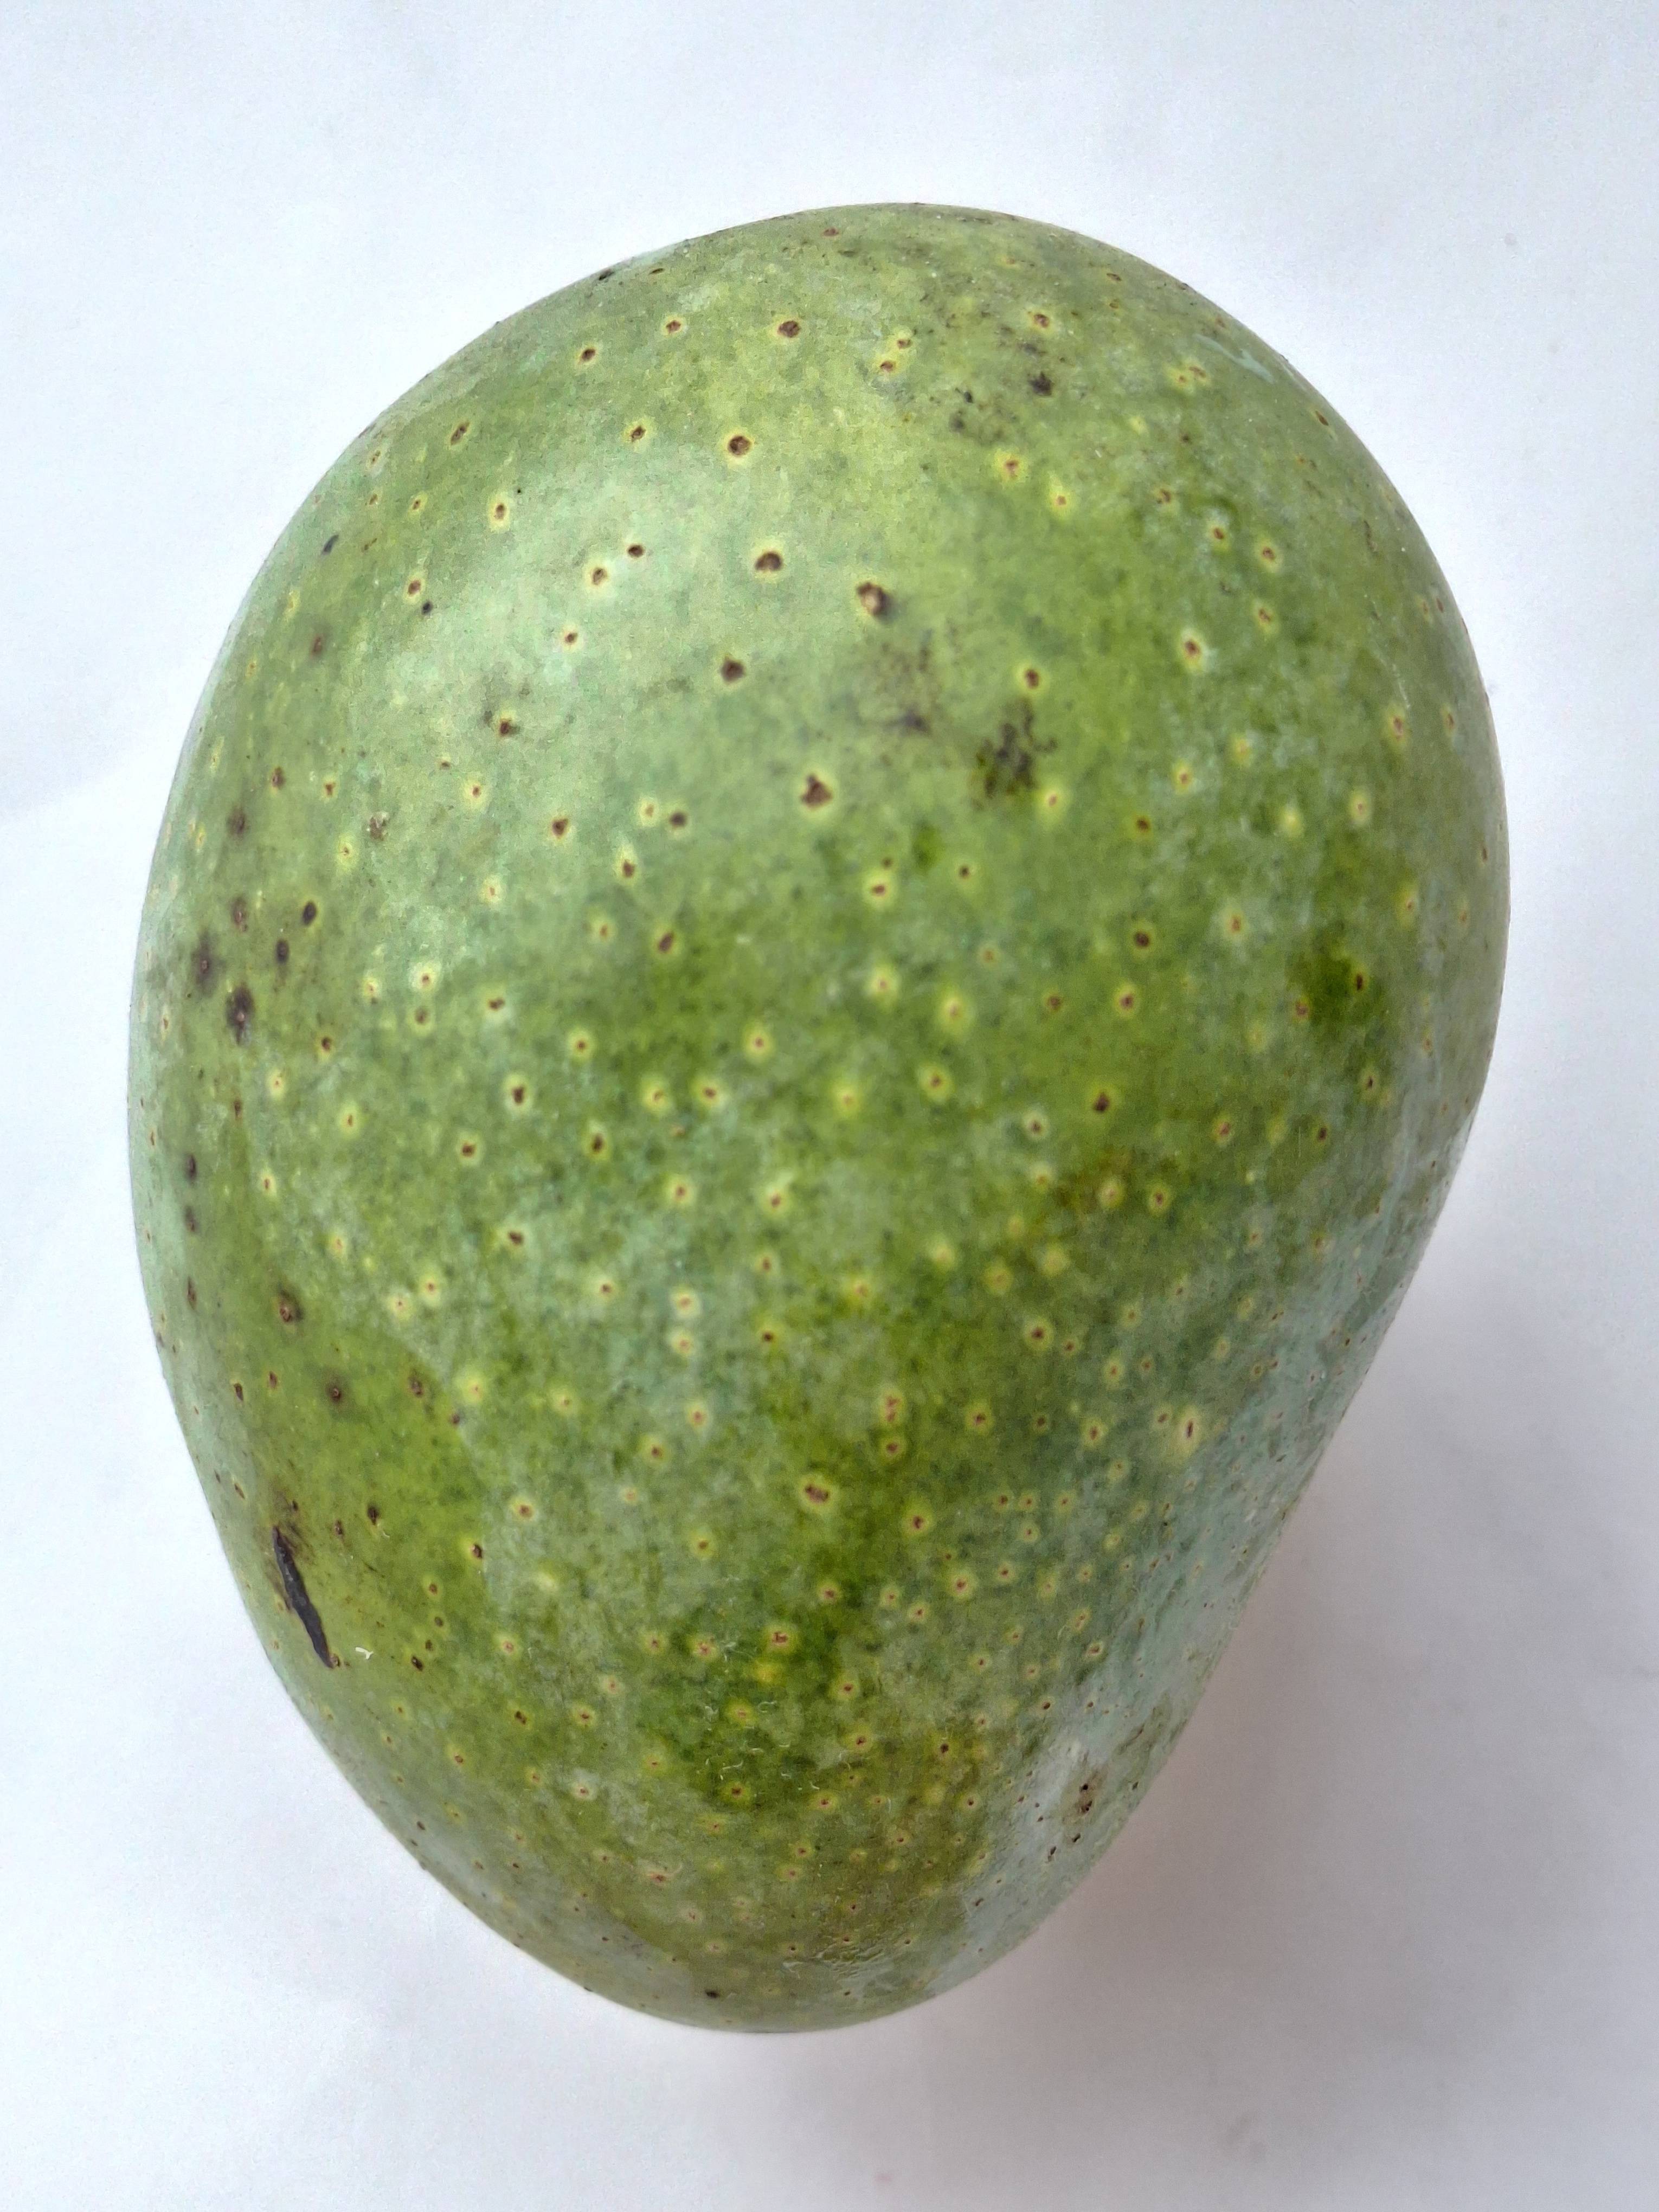
Mango variety: GopalBhog